São Carlos railroad station

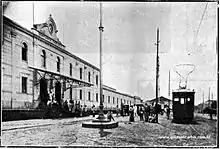
View of the station and the tram in 1918

The Pró-Memória Foundation of São Carlos, also bearing the name Estação Cultura ("Culture Station") (a name given in 2001), has three units; São Carlos' Historical and Public Archive, Historical and Architectural Patrimony, and Research and Dissemination. Besides these, a Maria Fumaça (a Baldwin 4-4-0 locomotive) was restored in 2012 and is displayed in the complex.